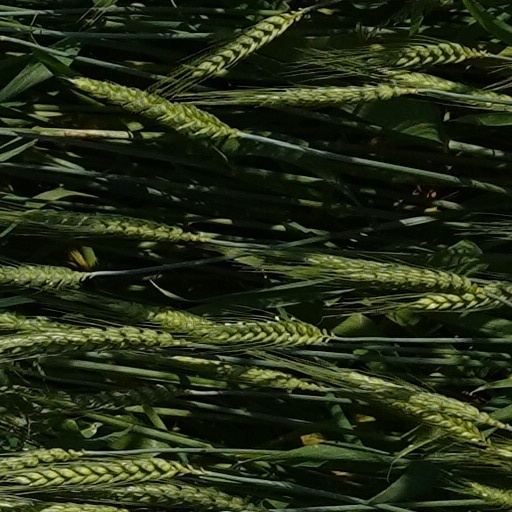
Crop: wheat